Eurasian griffon vulture

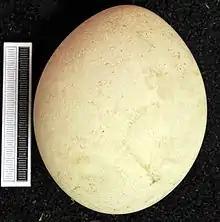
Egg

In Italy, the Eurasian griffon vulture has survived only in the island of Sardinia, but there have been recent attempts to reintroduce it in the peninsula. As a result, several specimens were spotted in August 2006 on the Gran Sasso d'Italia massif in central Italy. Populations in Italy are thought to be increasing thanks to reintroduction schemes in neighbouring countries and a ban on hunting it.